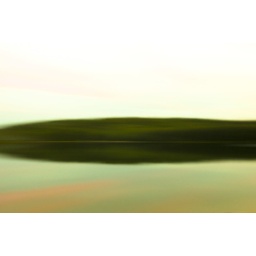
This is horizontal motion of the camera with a slower shutter. the mirror effect is the lake below the mountain